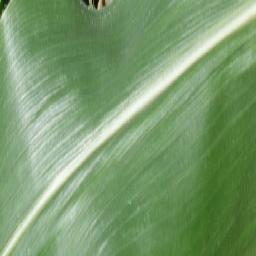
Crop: corn
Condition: (maize)_healthy